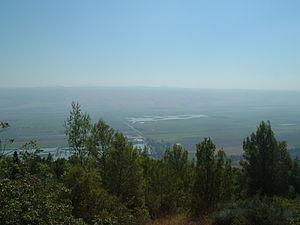
Metsoudat Koah est un fort situé en Haute Galilée. Son nom célèbre la mémoire des 28 soldats qui sont morts lors de sa prise.